Super Sprint

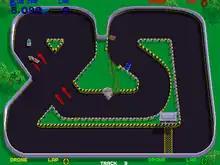
"Championship Sprint"

Later in 1986, "Championship Sprint" was released; it is almost identical, but with different tracks, and with a standard-size two-player cabinet instead of Super Sprint's wide 3P cabinet. It was ported to the ZX Spectrum, Amstrad CPC, and Commodore 64.